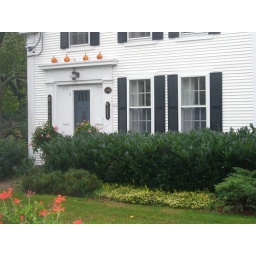
lots of houses decorate with pumpkins above the door